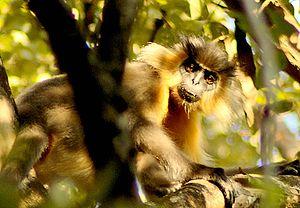
Trachypithecus pileatus est une espèce vulnérable qui fait partie des mammifères Primates. C’est un singe de la famille des Cercopithecidae, appelé en français Entelle pileux, Langur à capuchon ou Semnopithèque à bonnet.
Cet article recense les sites inscrits au patrimoine mondial en Inde.